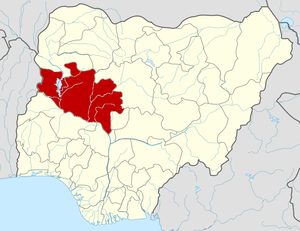
L'État de Niger est un État de l'ouest du Nigeria et le plus grand État du pays.